Church of Saint Sava

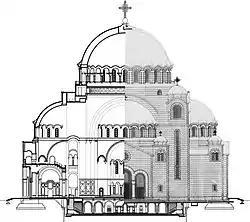
Composite section plan. The building was reworked by Pešić

Forty years after the initial idea, construction of the church began on 10 May 1935, 340 years after the burning of Saint Sava's remains. The cornerstone was laid by Metropolitan Gavrilo of Montenegro, (the future Serbian Patriarch Gavrilo V). The project was designed by Aleksandar Deroko and Bogdan Nestorović, aided by civil engineer Vojislav Zađina. The work lasted until Second World War Axis invasion of Yugoslavia in 1941.